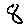
Label: 8